Suez Canal

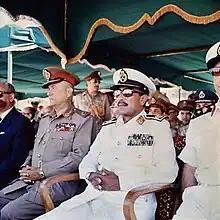

In 1951 Egypt repudiated the 1936 treaty with Great Britain. In October 1954 the UK tentatively agreed to remove its troops from the Canal Zone. Because of Egyptian overtures towards the Soviet Union, both the United Kingdom and the United States withdrew their pledge to financially support construction of the Aswan Dam. Egyptian President Gamal Abdel Nasser responded by nationalising the canal on 26 July 1956 and transferring it to the Suez Canal Authority, intending to finance the dam project using revenue from the canal. On the same day that the canal was nationalised Nasser also closed the Straits of Tiran to all Israeli ships. This led to the Suez Crisis in which the UK, France, and Israel invaded Egypt. According to the pre-agreed war plans under the Protocol of Sèvres, Israel invaded the Sinai Peninsula on 29 October, forcing Egypt to engage them militarily, and allowing the Anglo-French partnership to declare the resultant fighting a threat to stability in the Middle East and enter the war – officially to separate the two forces but in reality to regain the Canal and bring down the Nasser government.